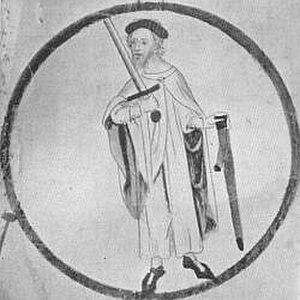
Guifred II Borrell de Barcelone, né vers 880 ou vers 874 et mort le 26 avril 911 à Barcelone, est comte de Barcelone, Gérone et Ausona de 897 à 911, succédant à son père Guifred le Velu.